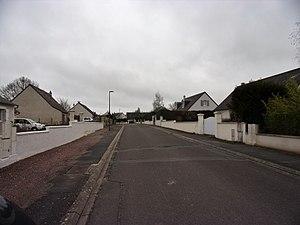
Lotissement du Champ-Rigault à Cormery.
Cormery est une commune française de la vallée de l'Indre située dans le département d'Indre-et-Loire en région Centre-Val de Loire.